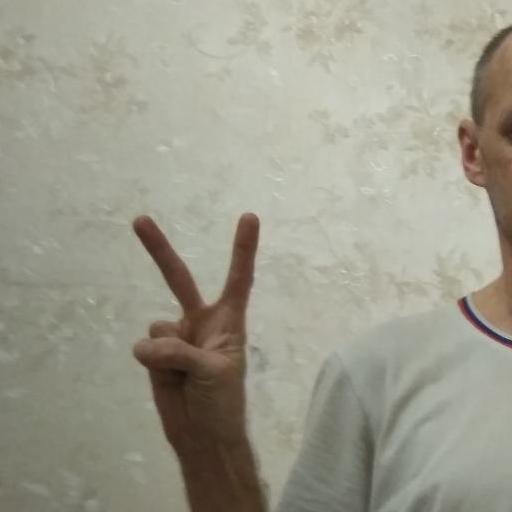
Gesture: peace